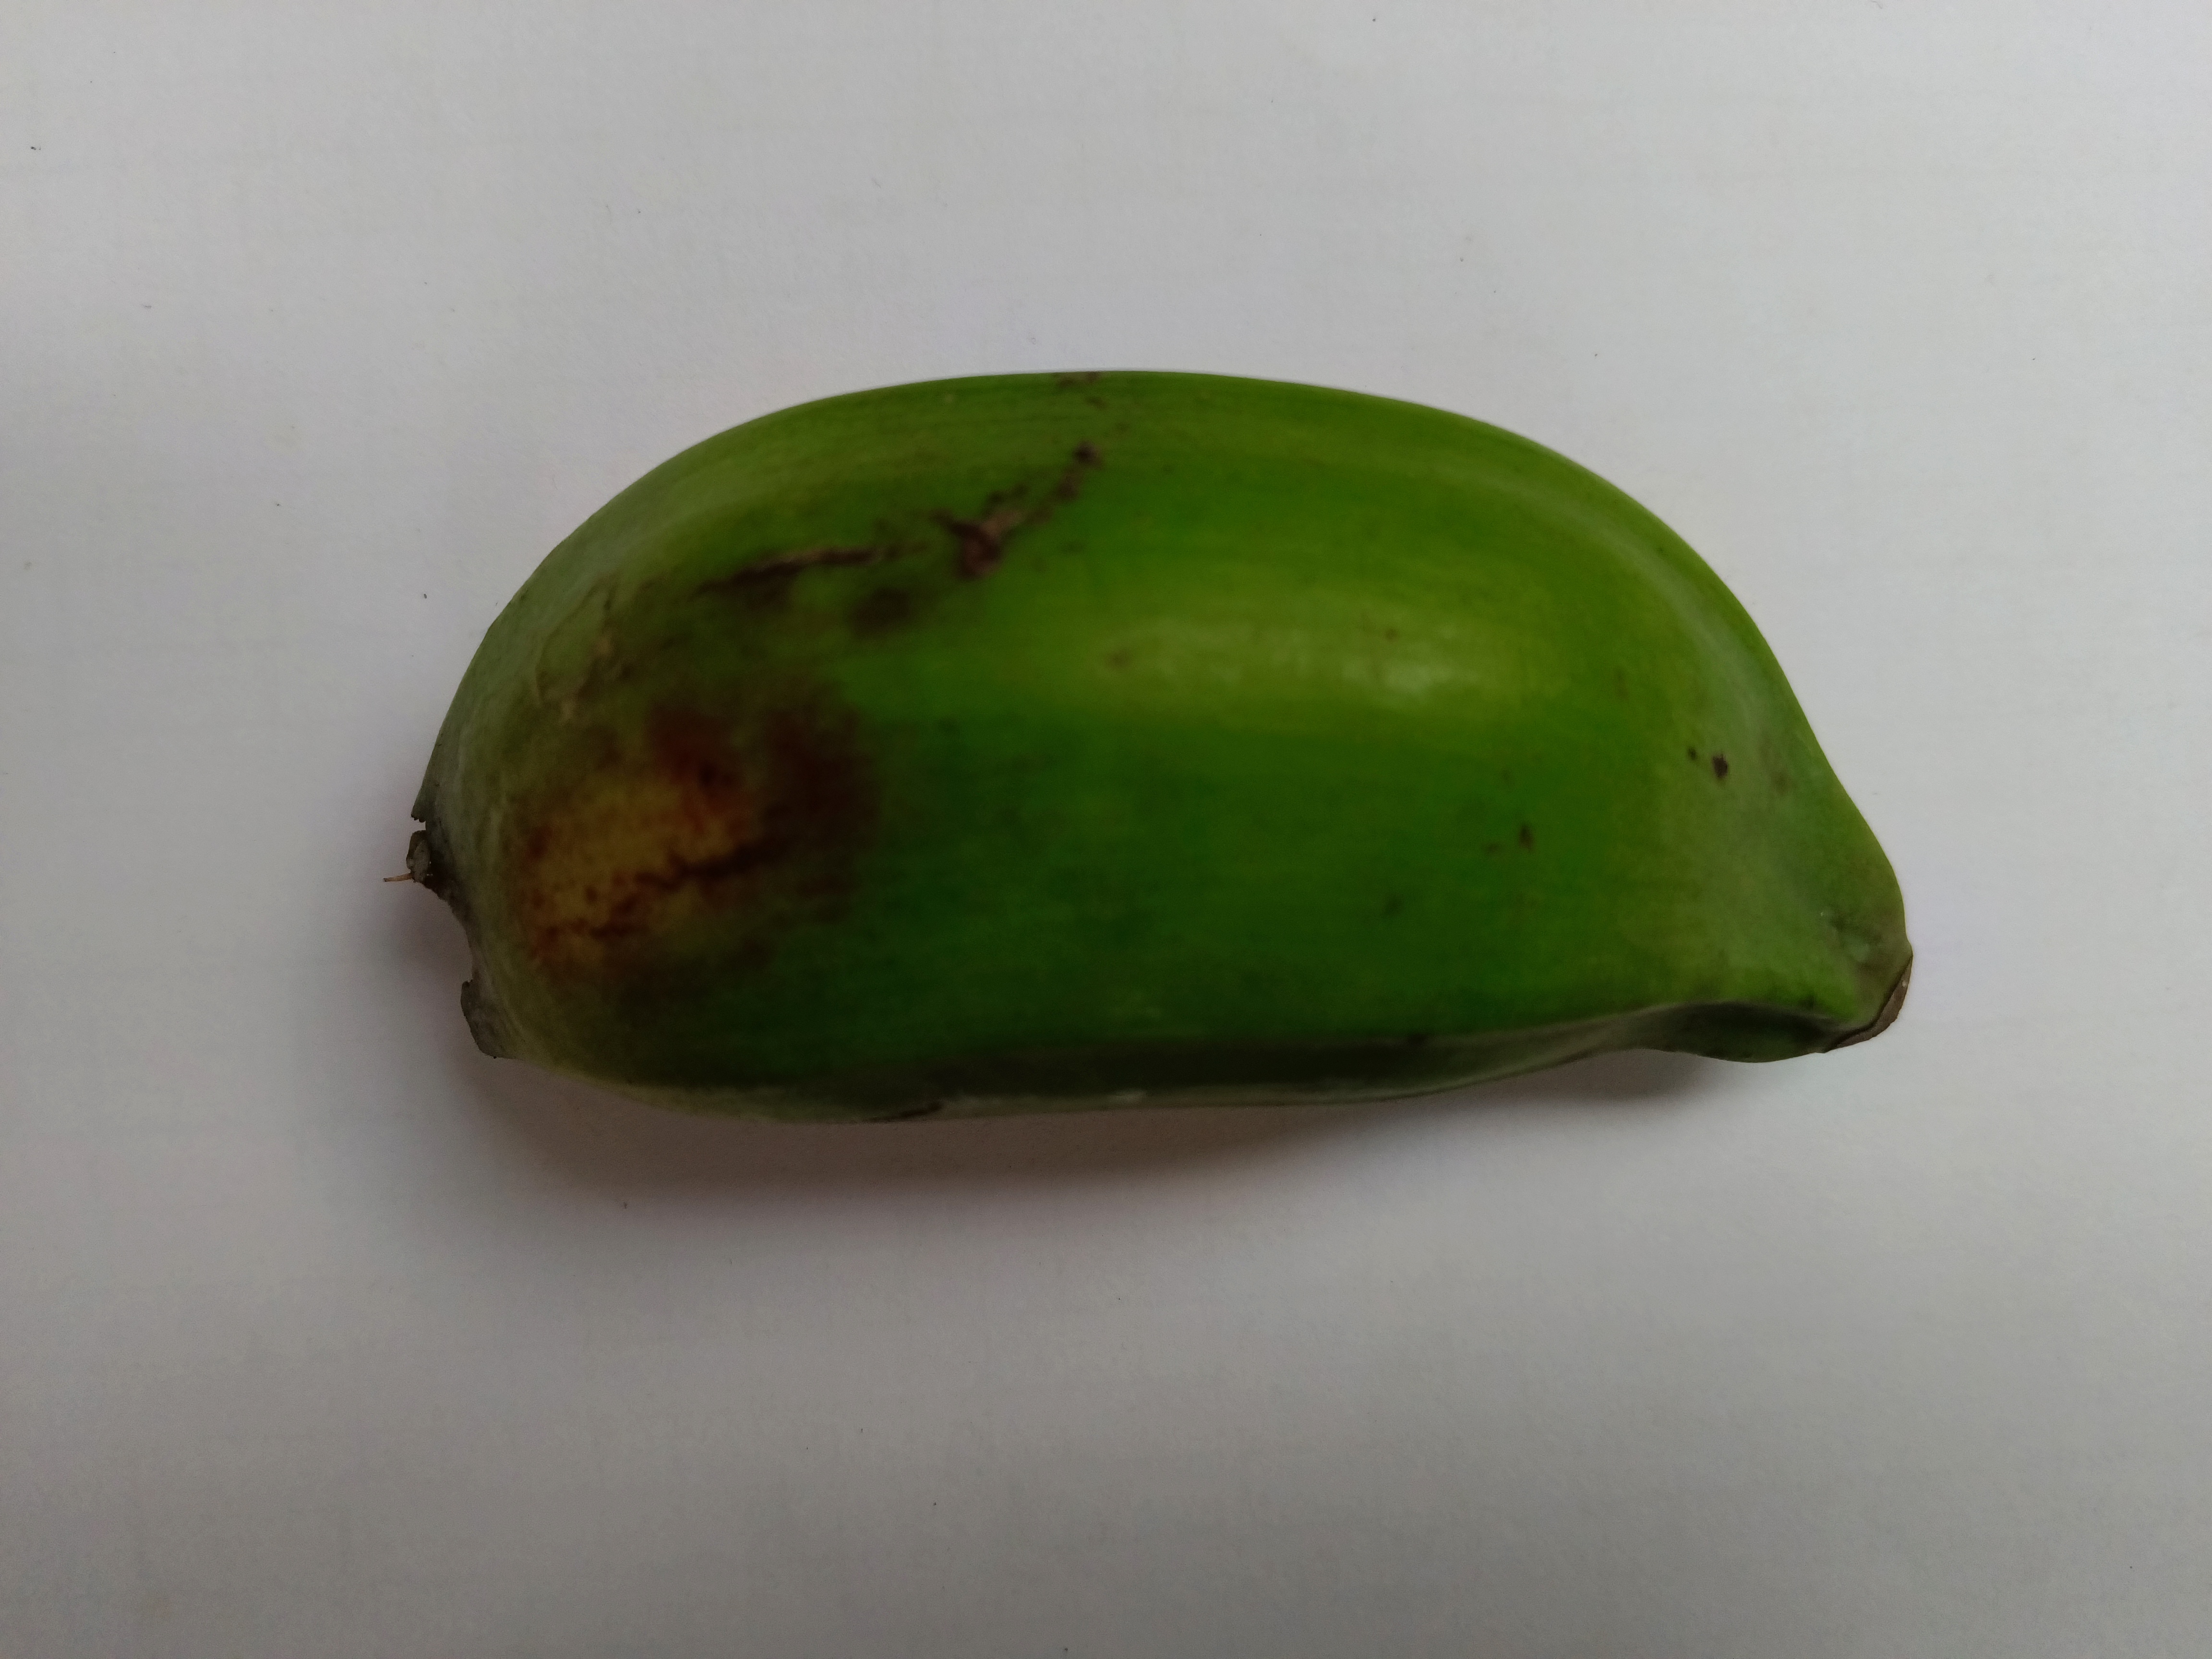
Banana variety: Bichi